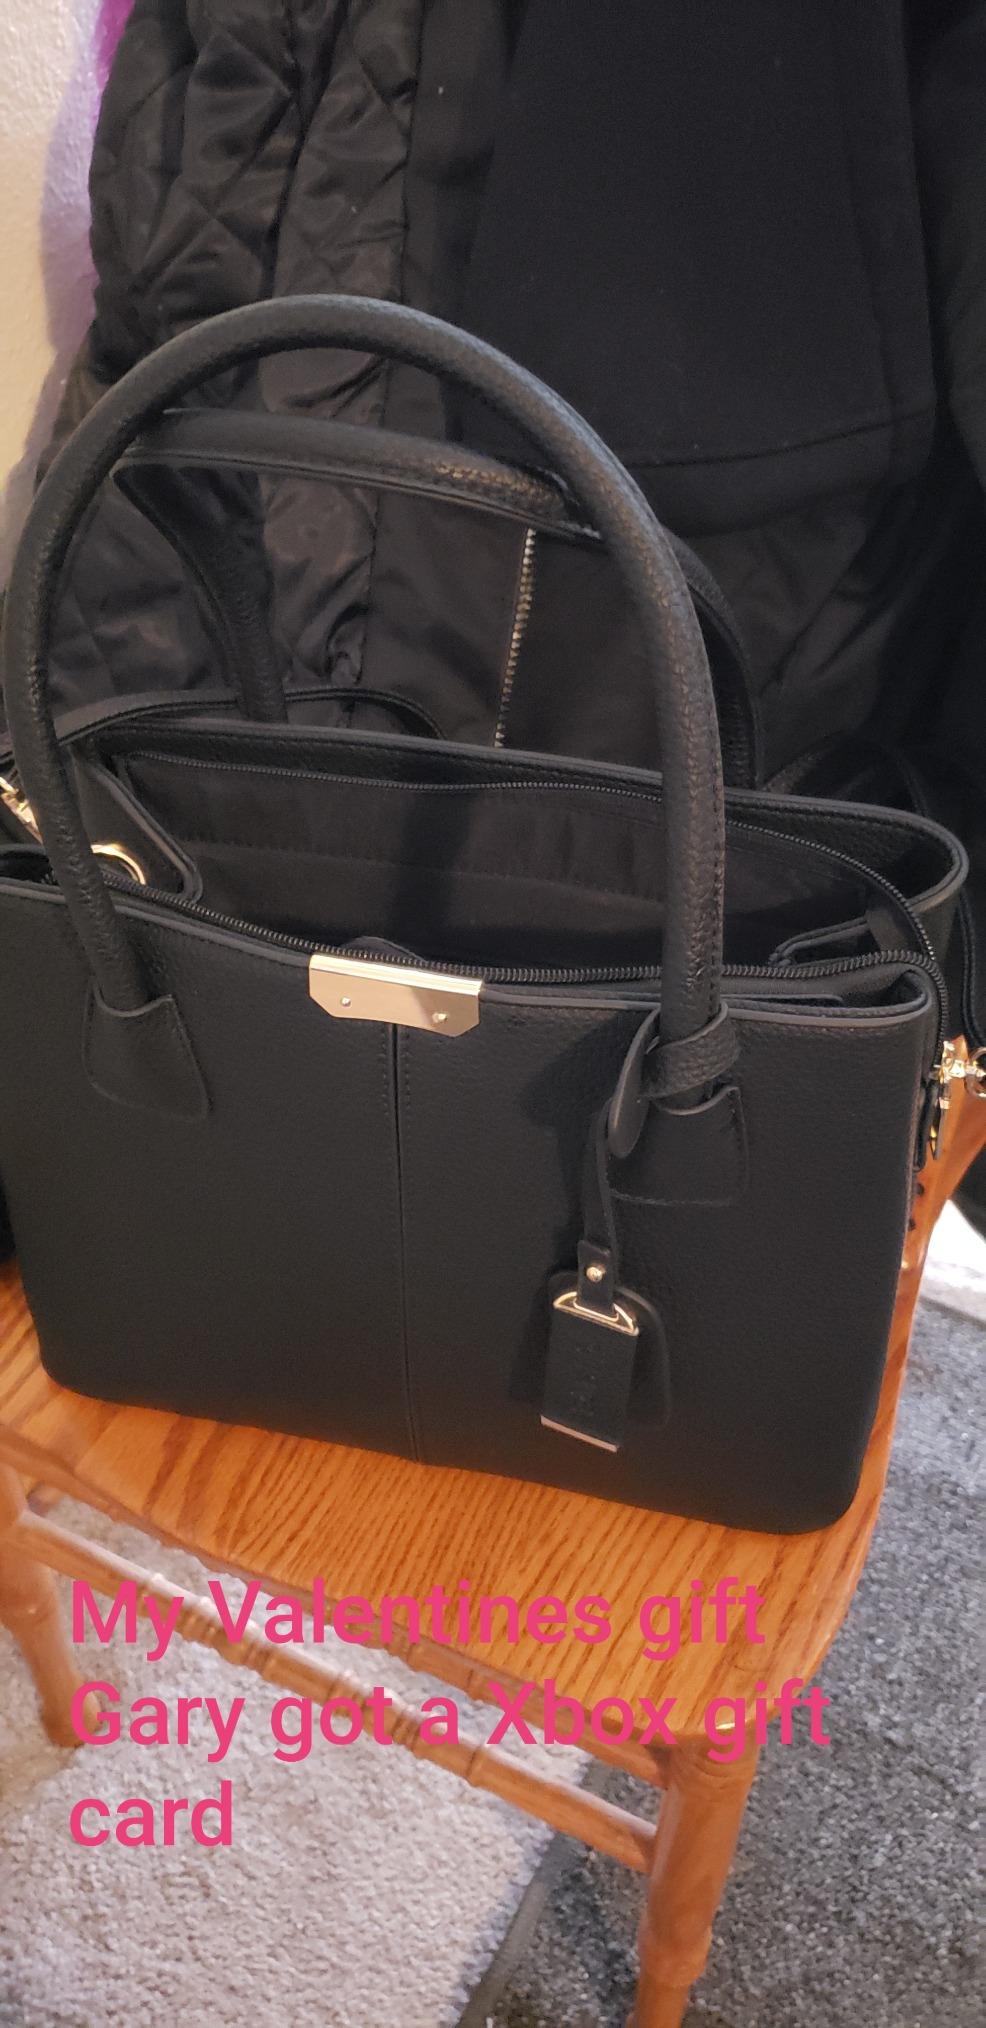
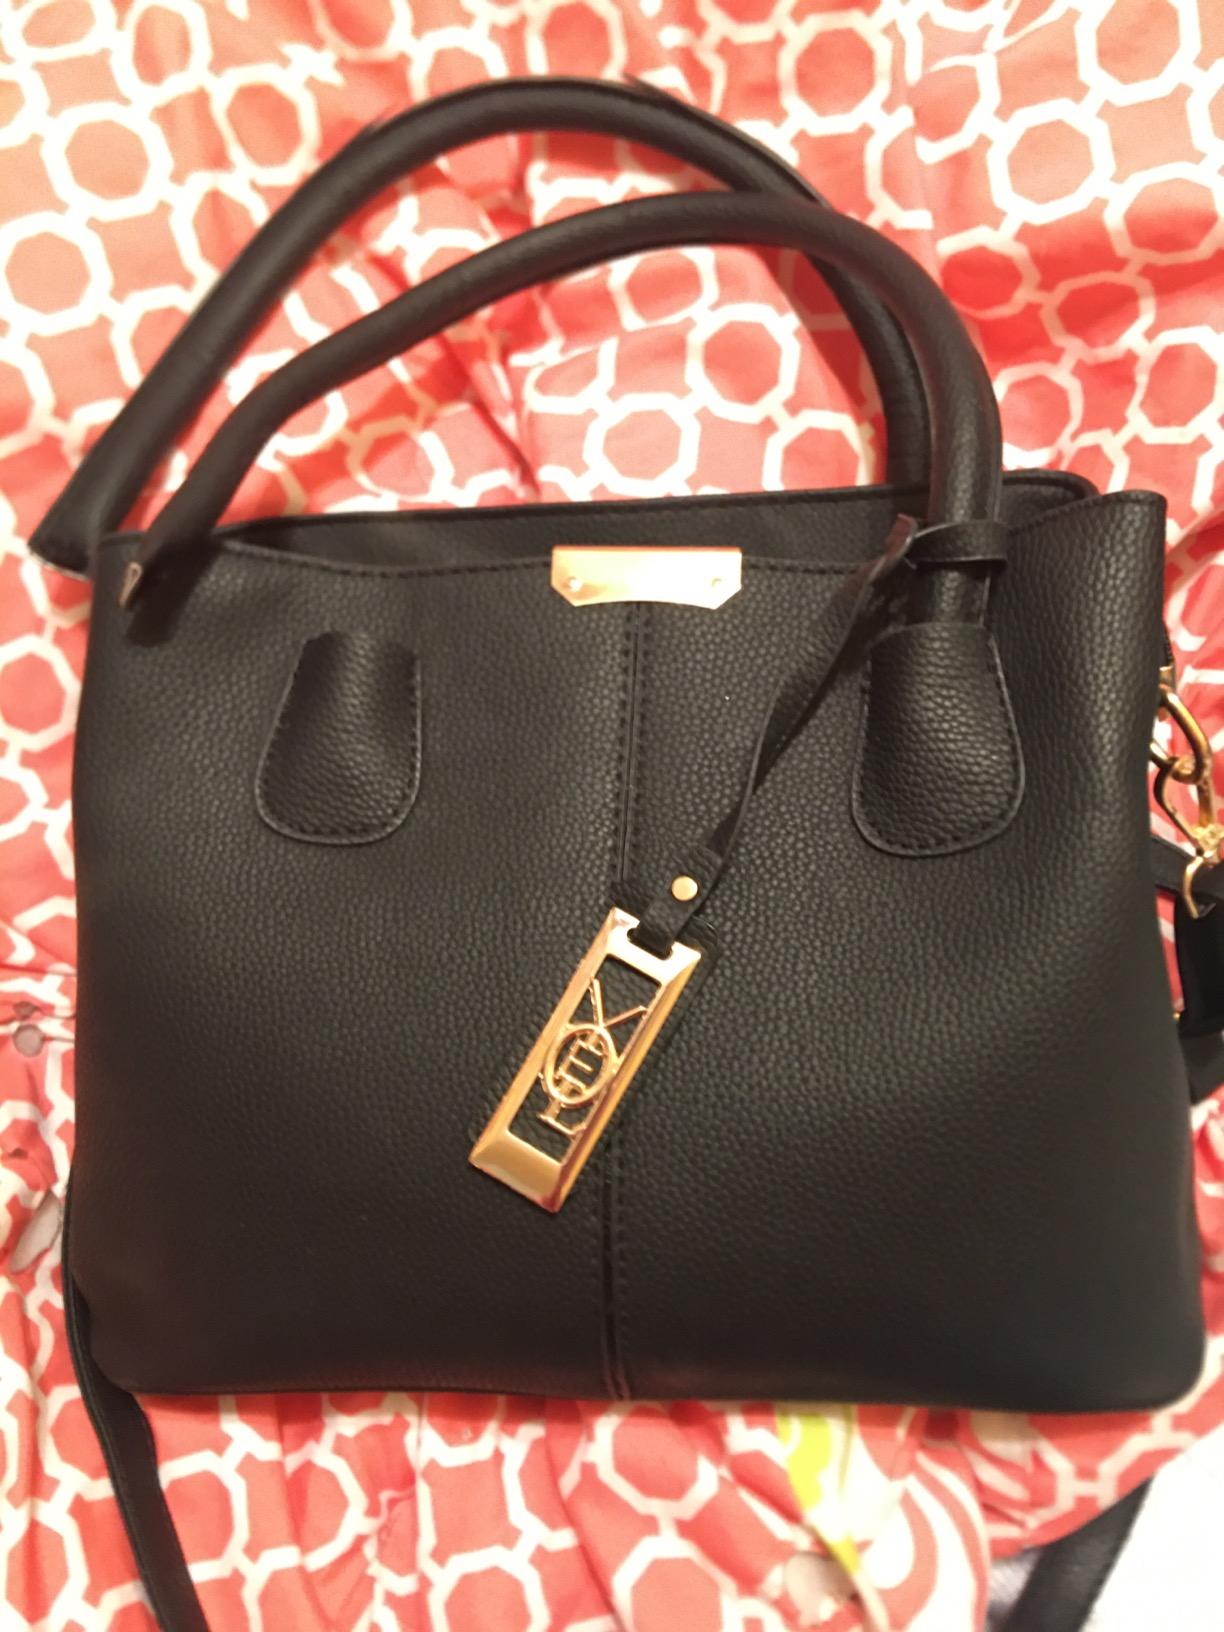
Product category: accessories_handbag
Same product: yes